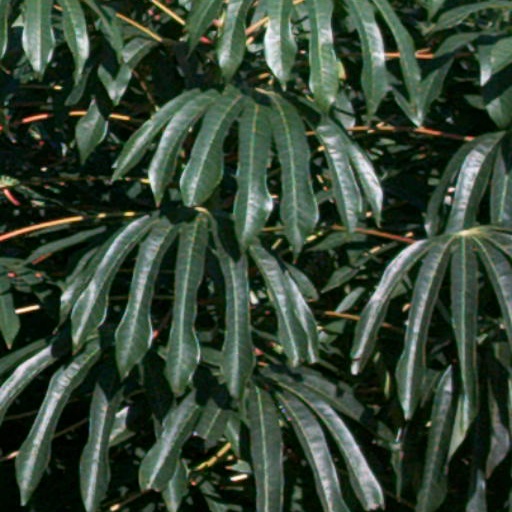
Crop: cassava